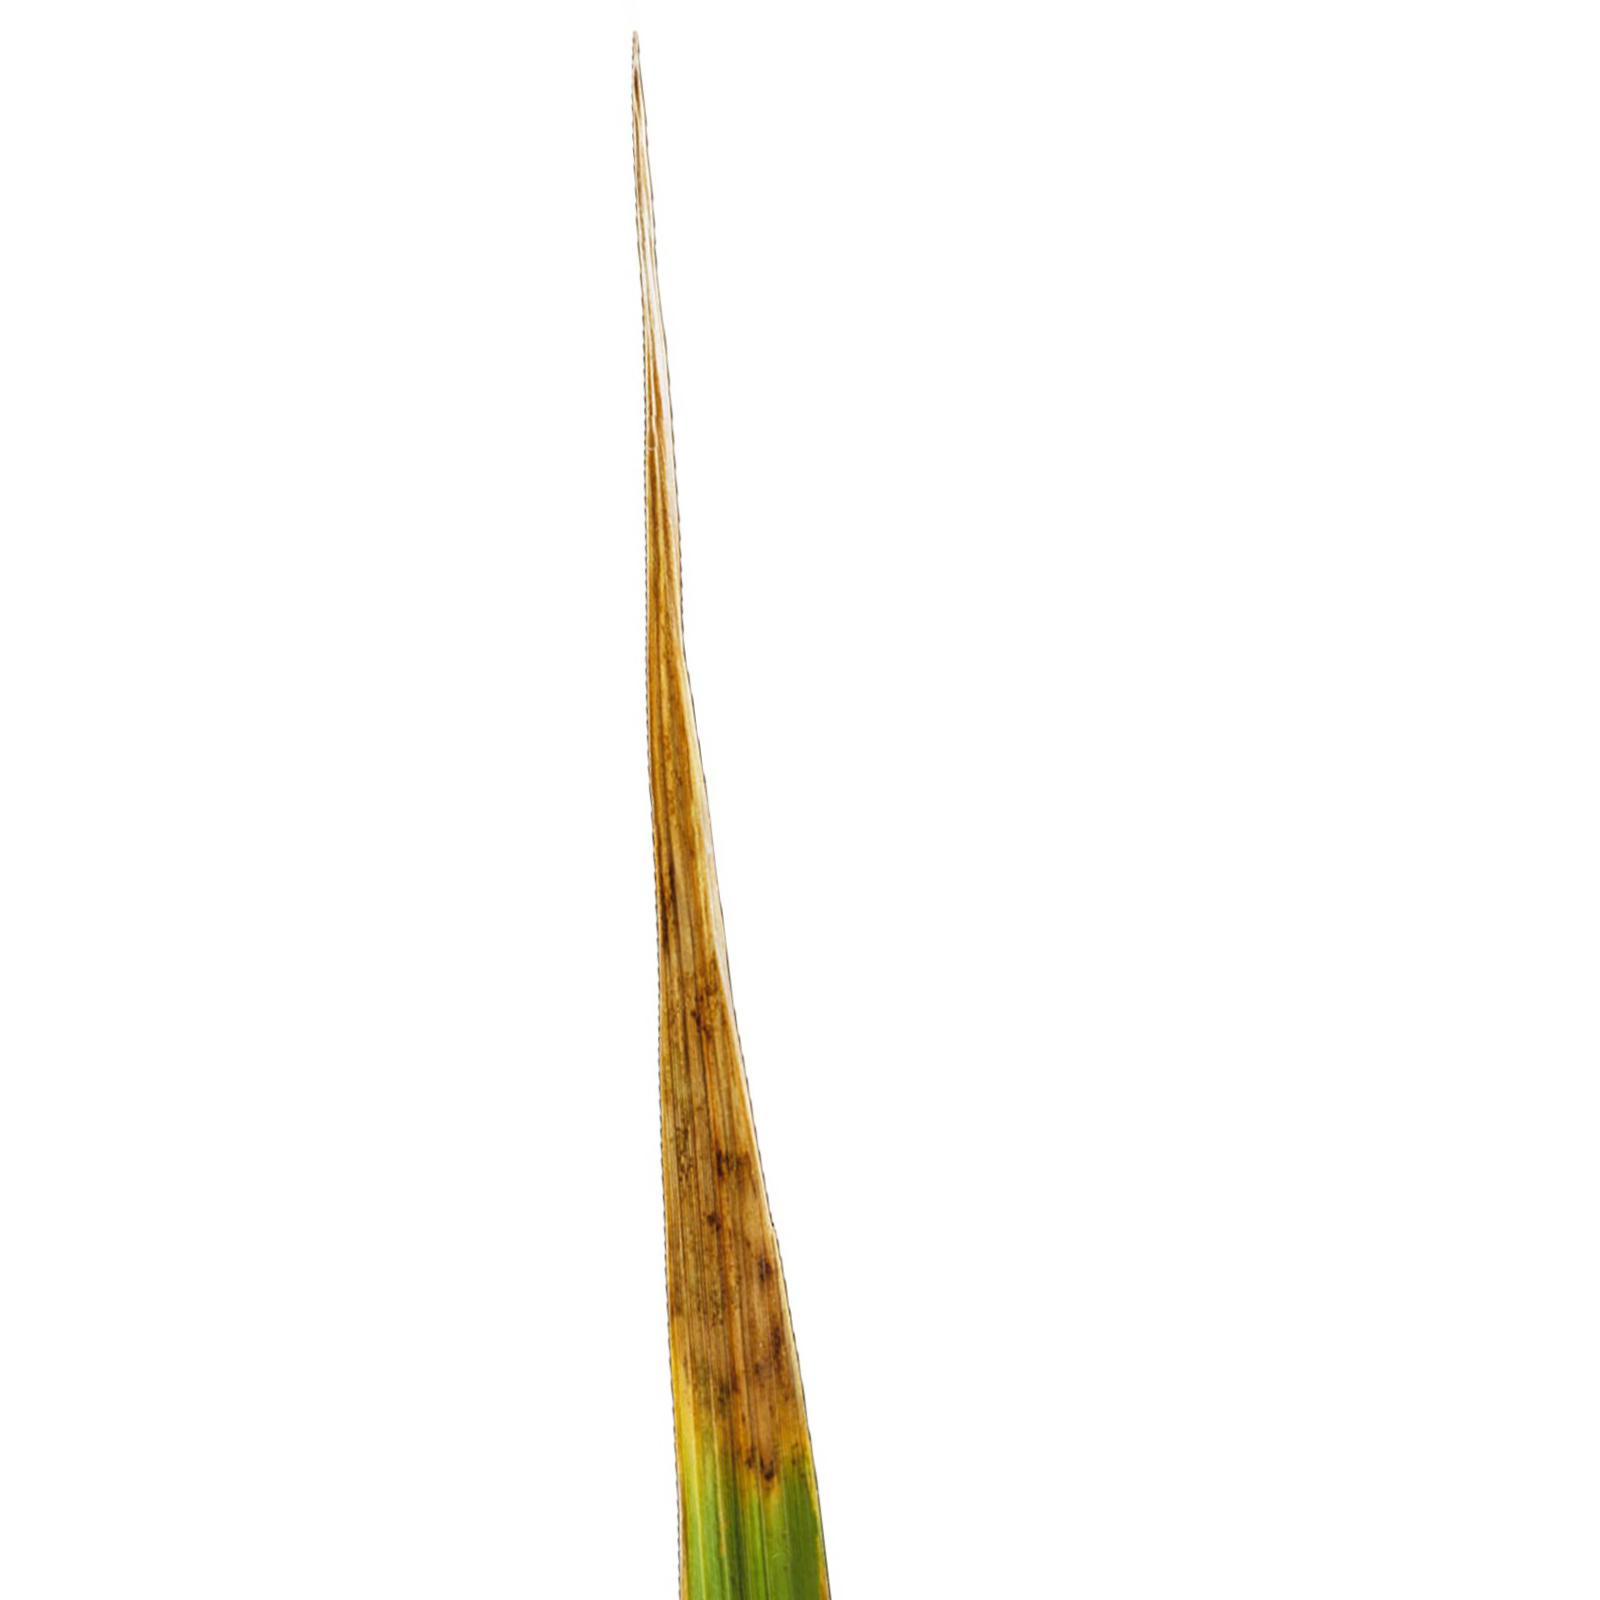
Nhãn: Bệnh Cháy lá ( Leaf scald )